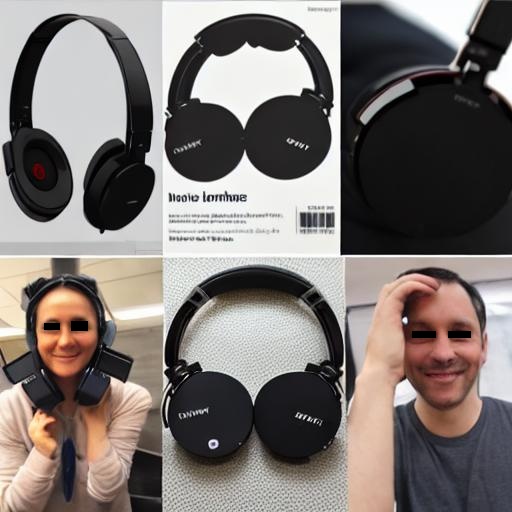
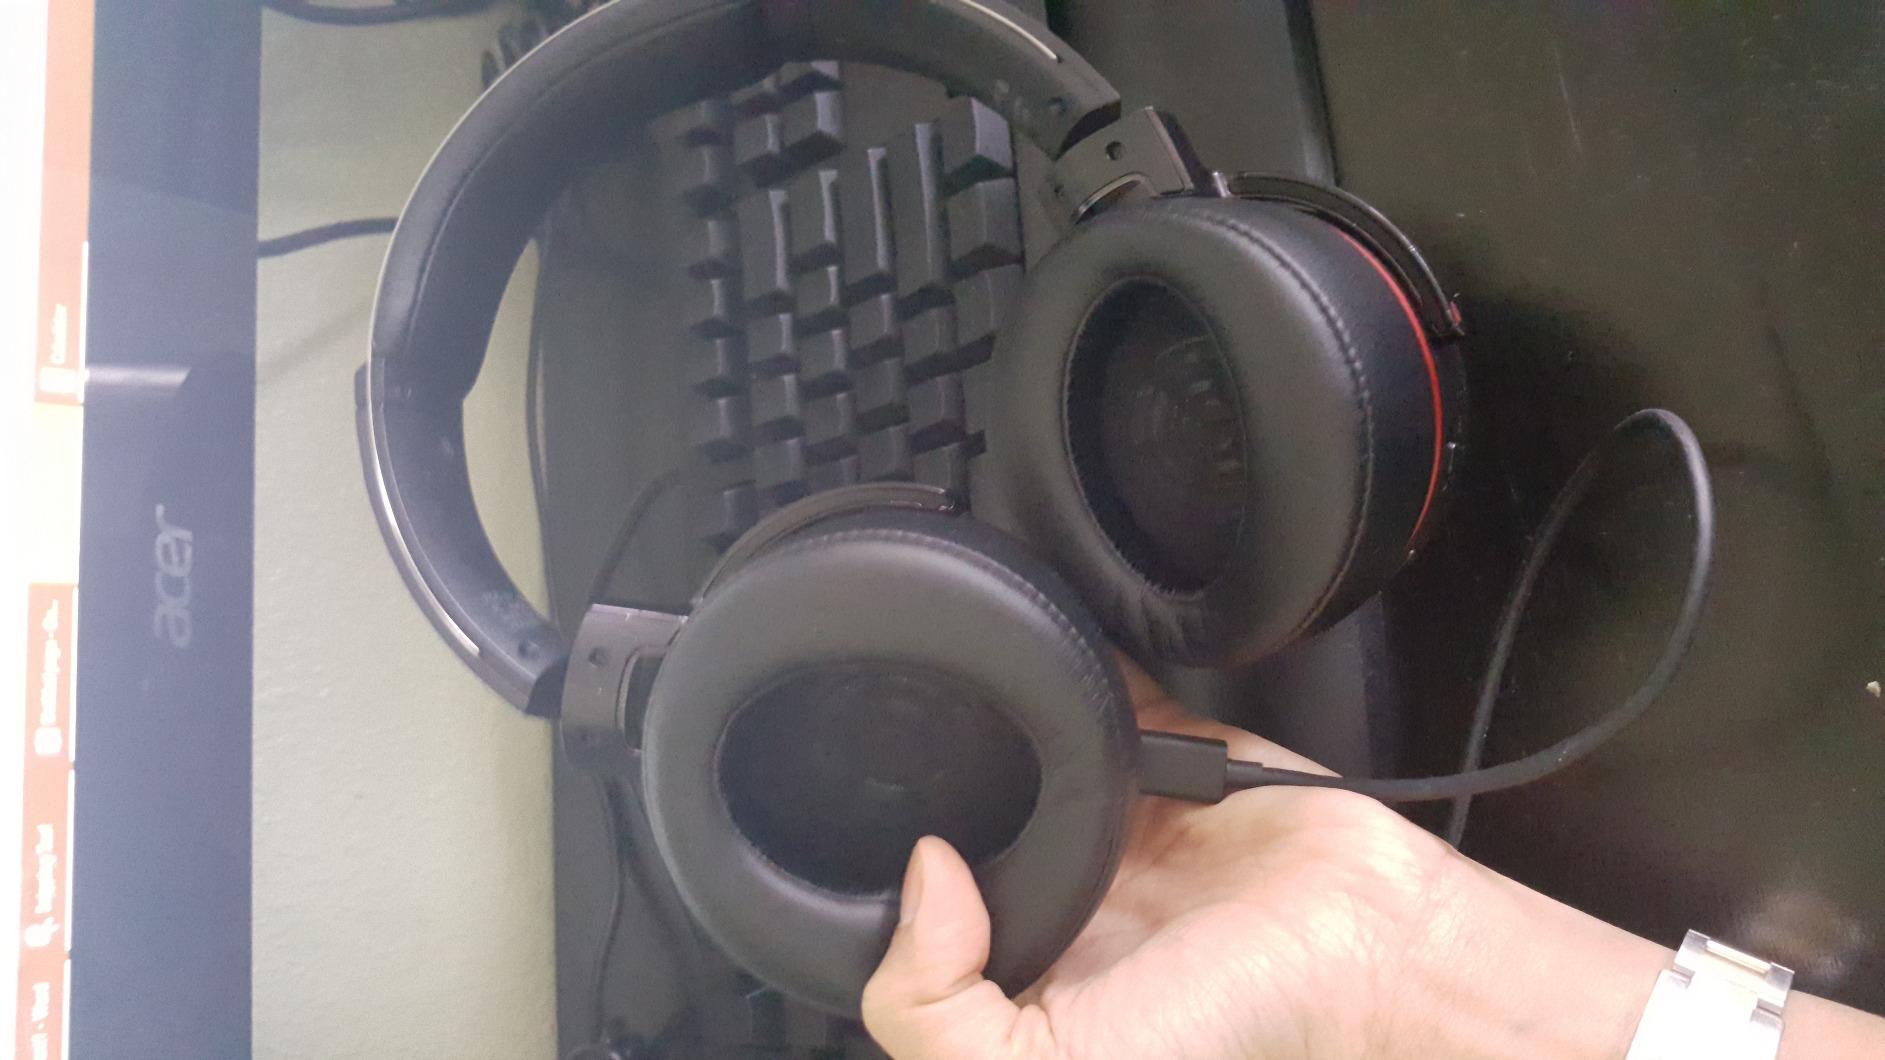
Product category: headphones
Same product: no